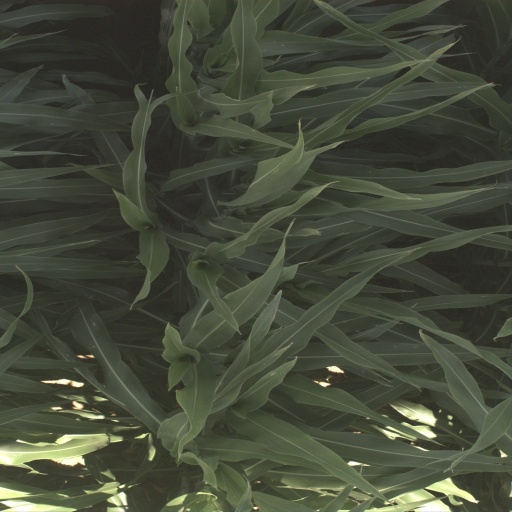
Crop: sorghum